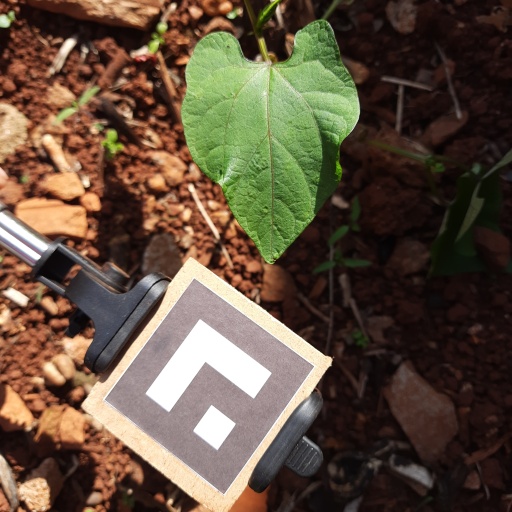
Observations: wavy surface, no eating holes, under sunlight